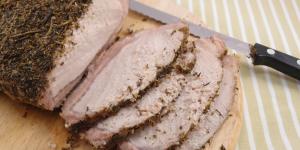
lomo a la sal al horno